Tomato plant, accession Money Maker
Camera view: horizontal (90 deg, fisheye); turntable rotation: 240 degrees
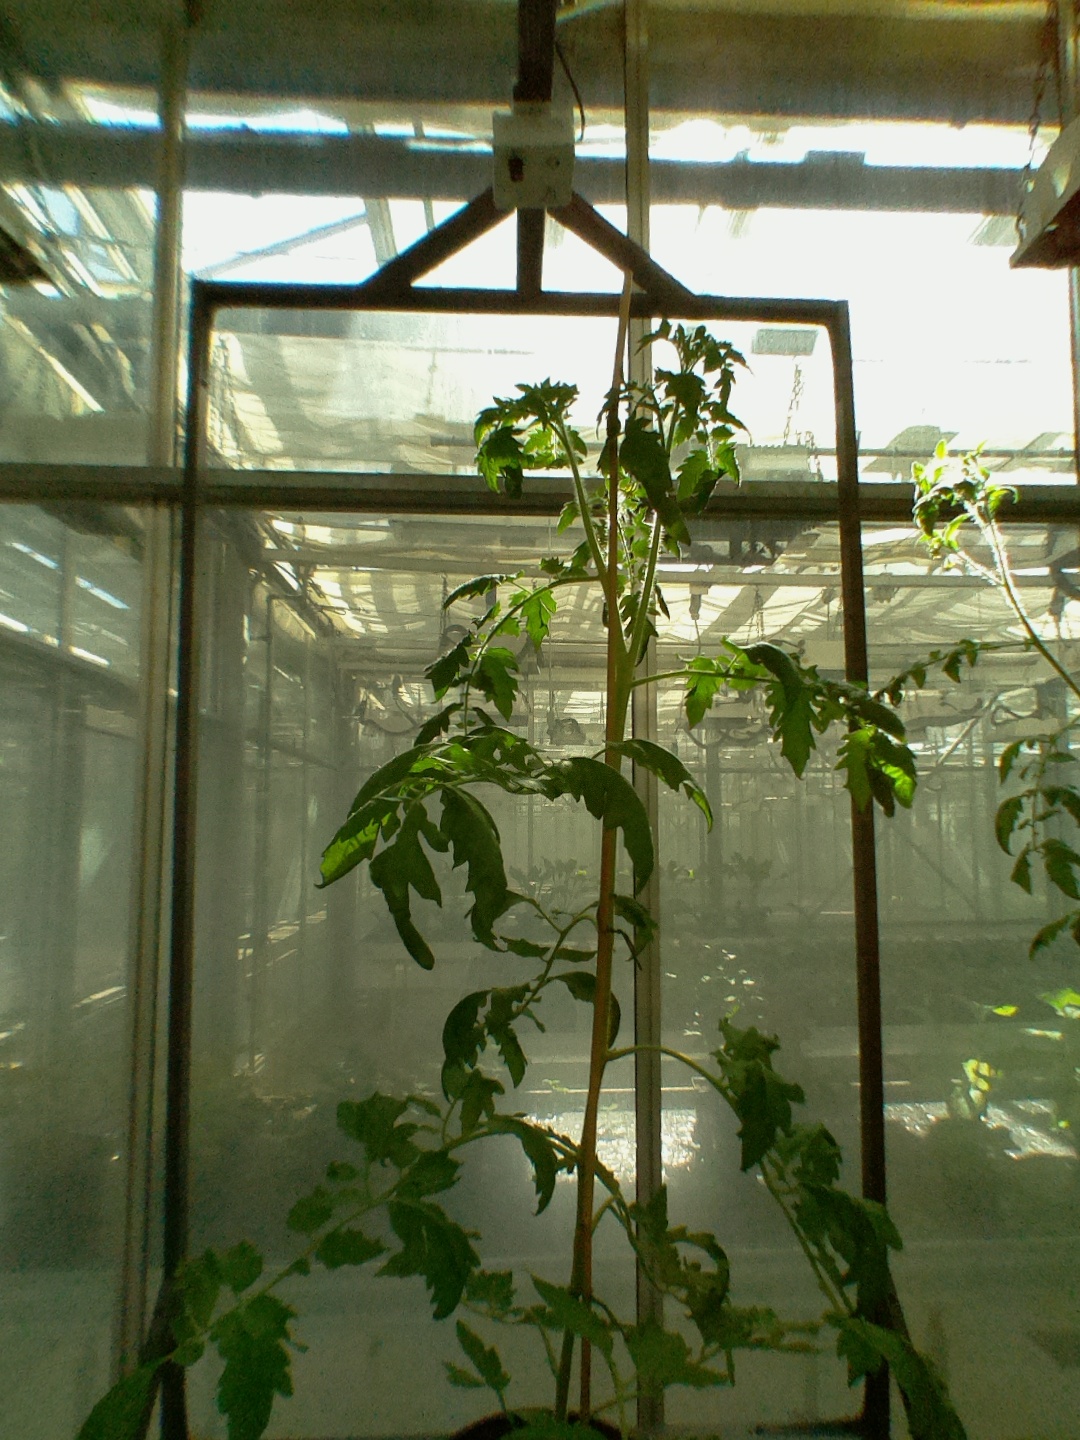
BBCH growth stage 61: 10%-20% of flowers open